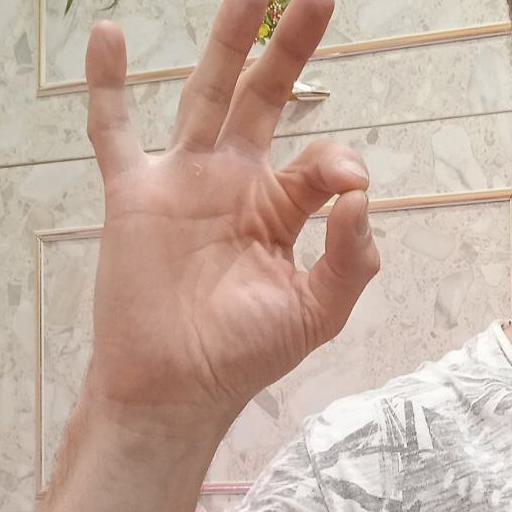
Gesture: ok